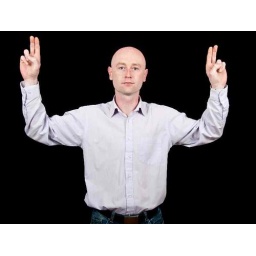
male in his 30's in shirt on black back drop